Yevgeny Sadovyi

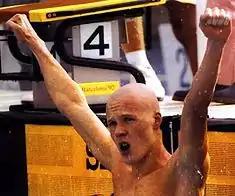
Yevgeny Sadovyi at the 1992 Summer Olympics

Yevgeny Viktorovich Sadovyi (born 19 January 1973) is a retired Russian freestyle swimmer who won three gold medals at the 1992 Summer Olympics at Barcelona and was subsequently chosen by "Swimming World magazine" as the Male World Swimmer of the Year.